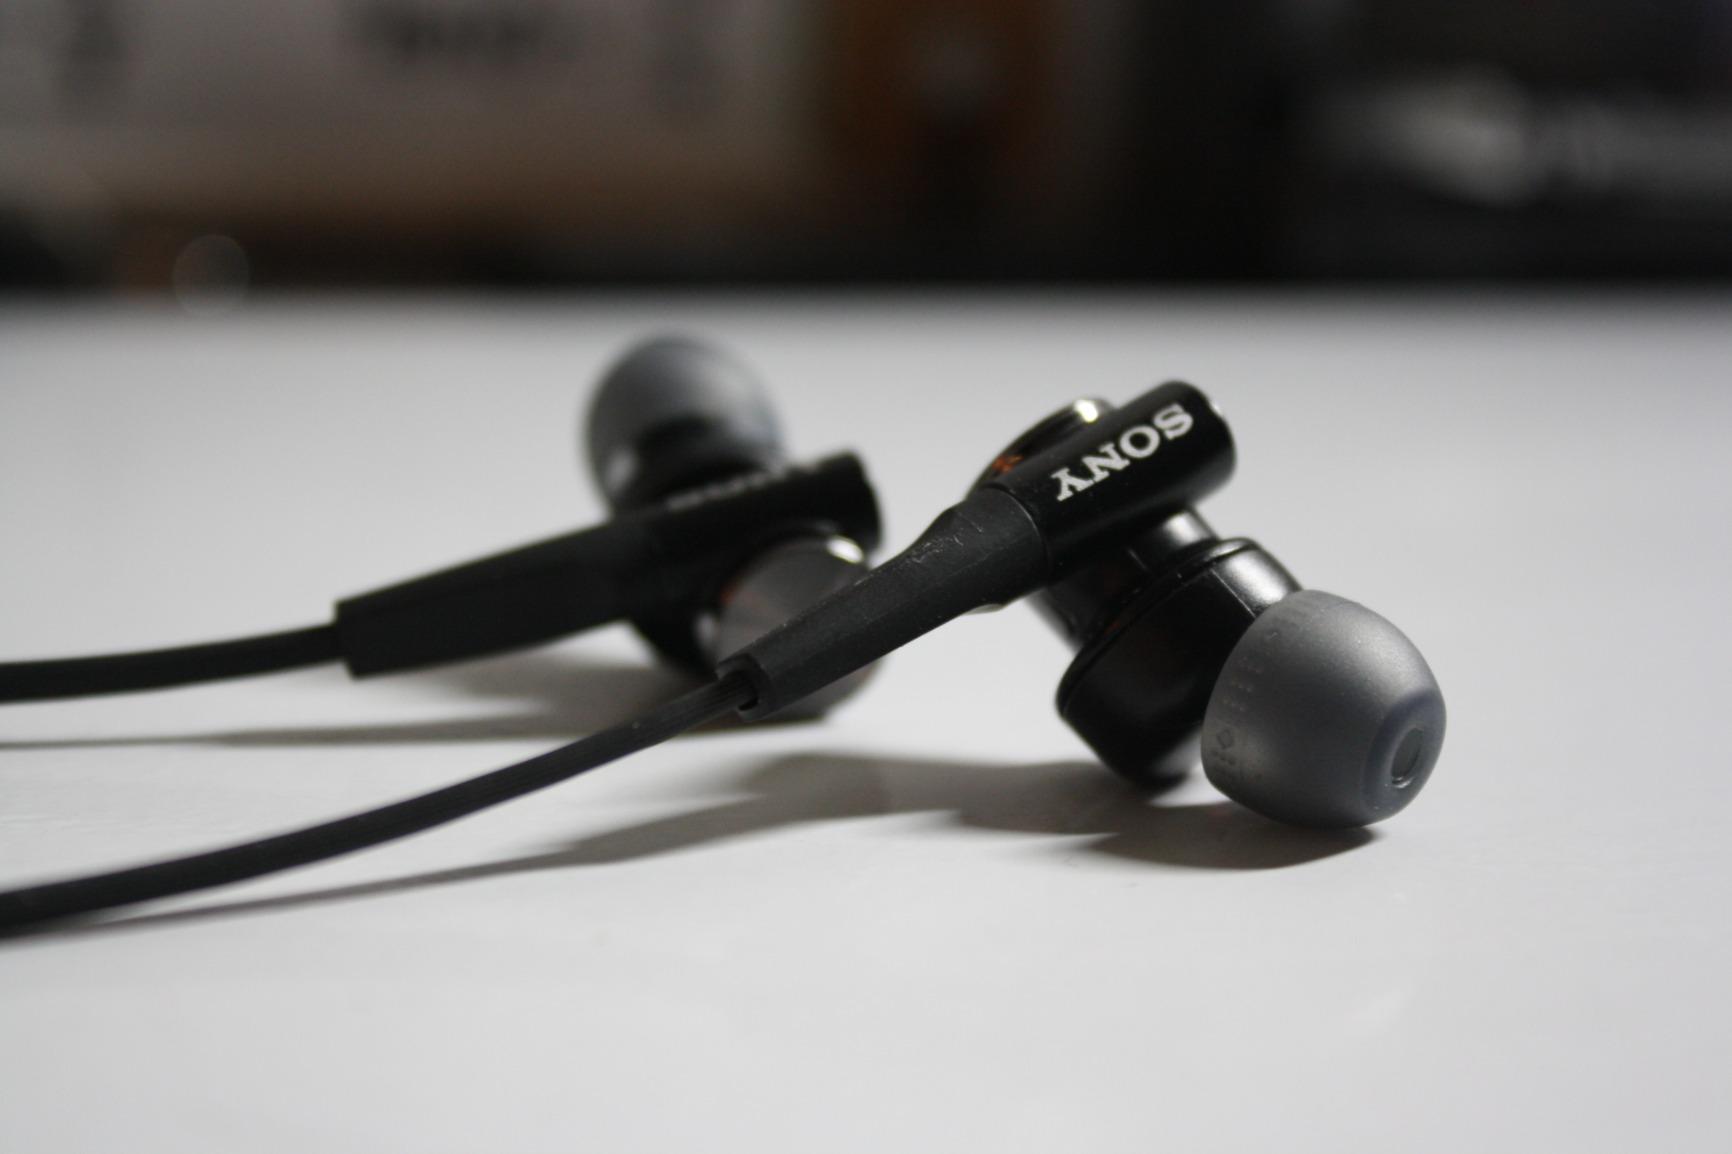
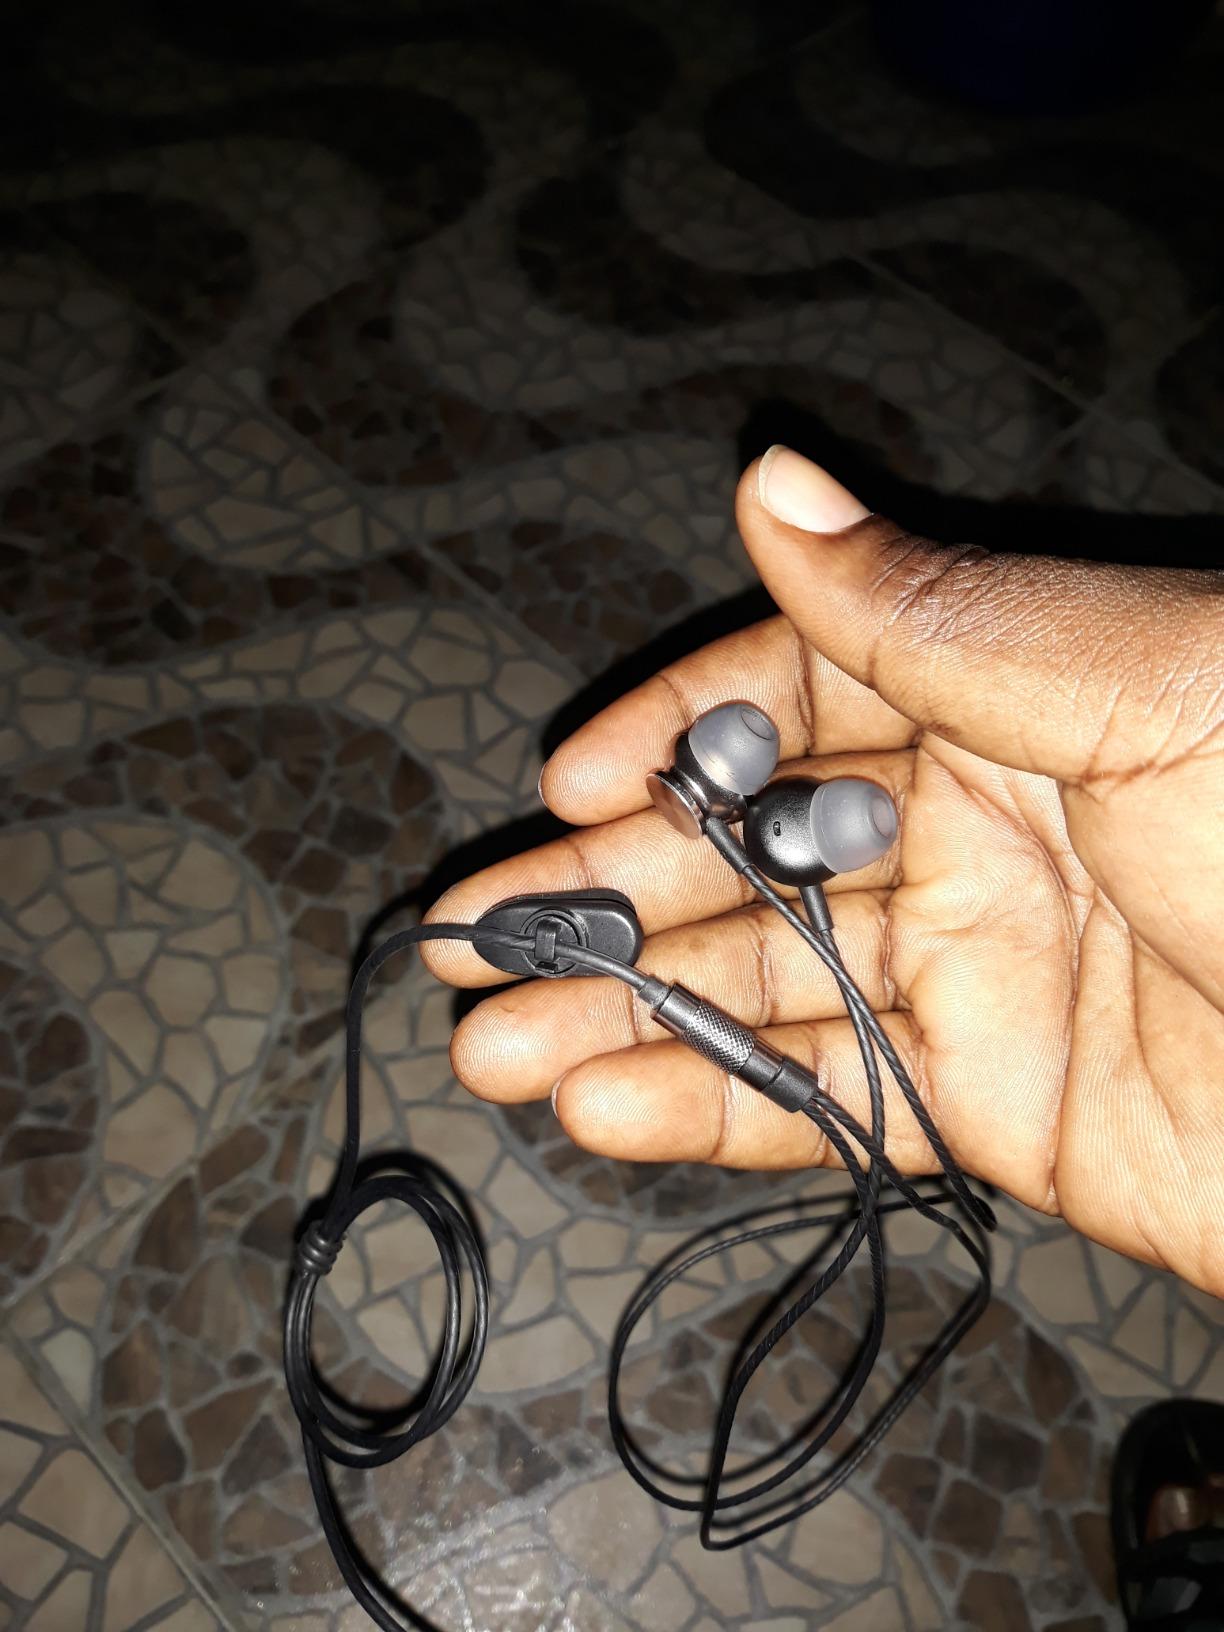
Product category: headphones
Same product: no